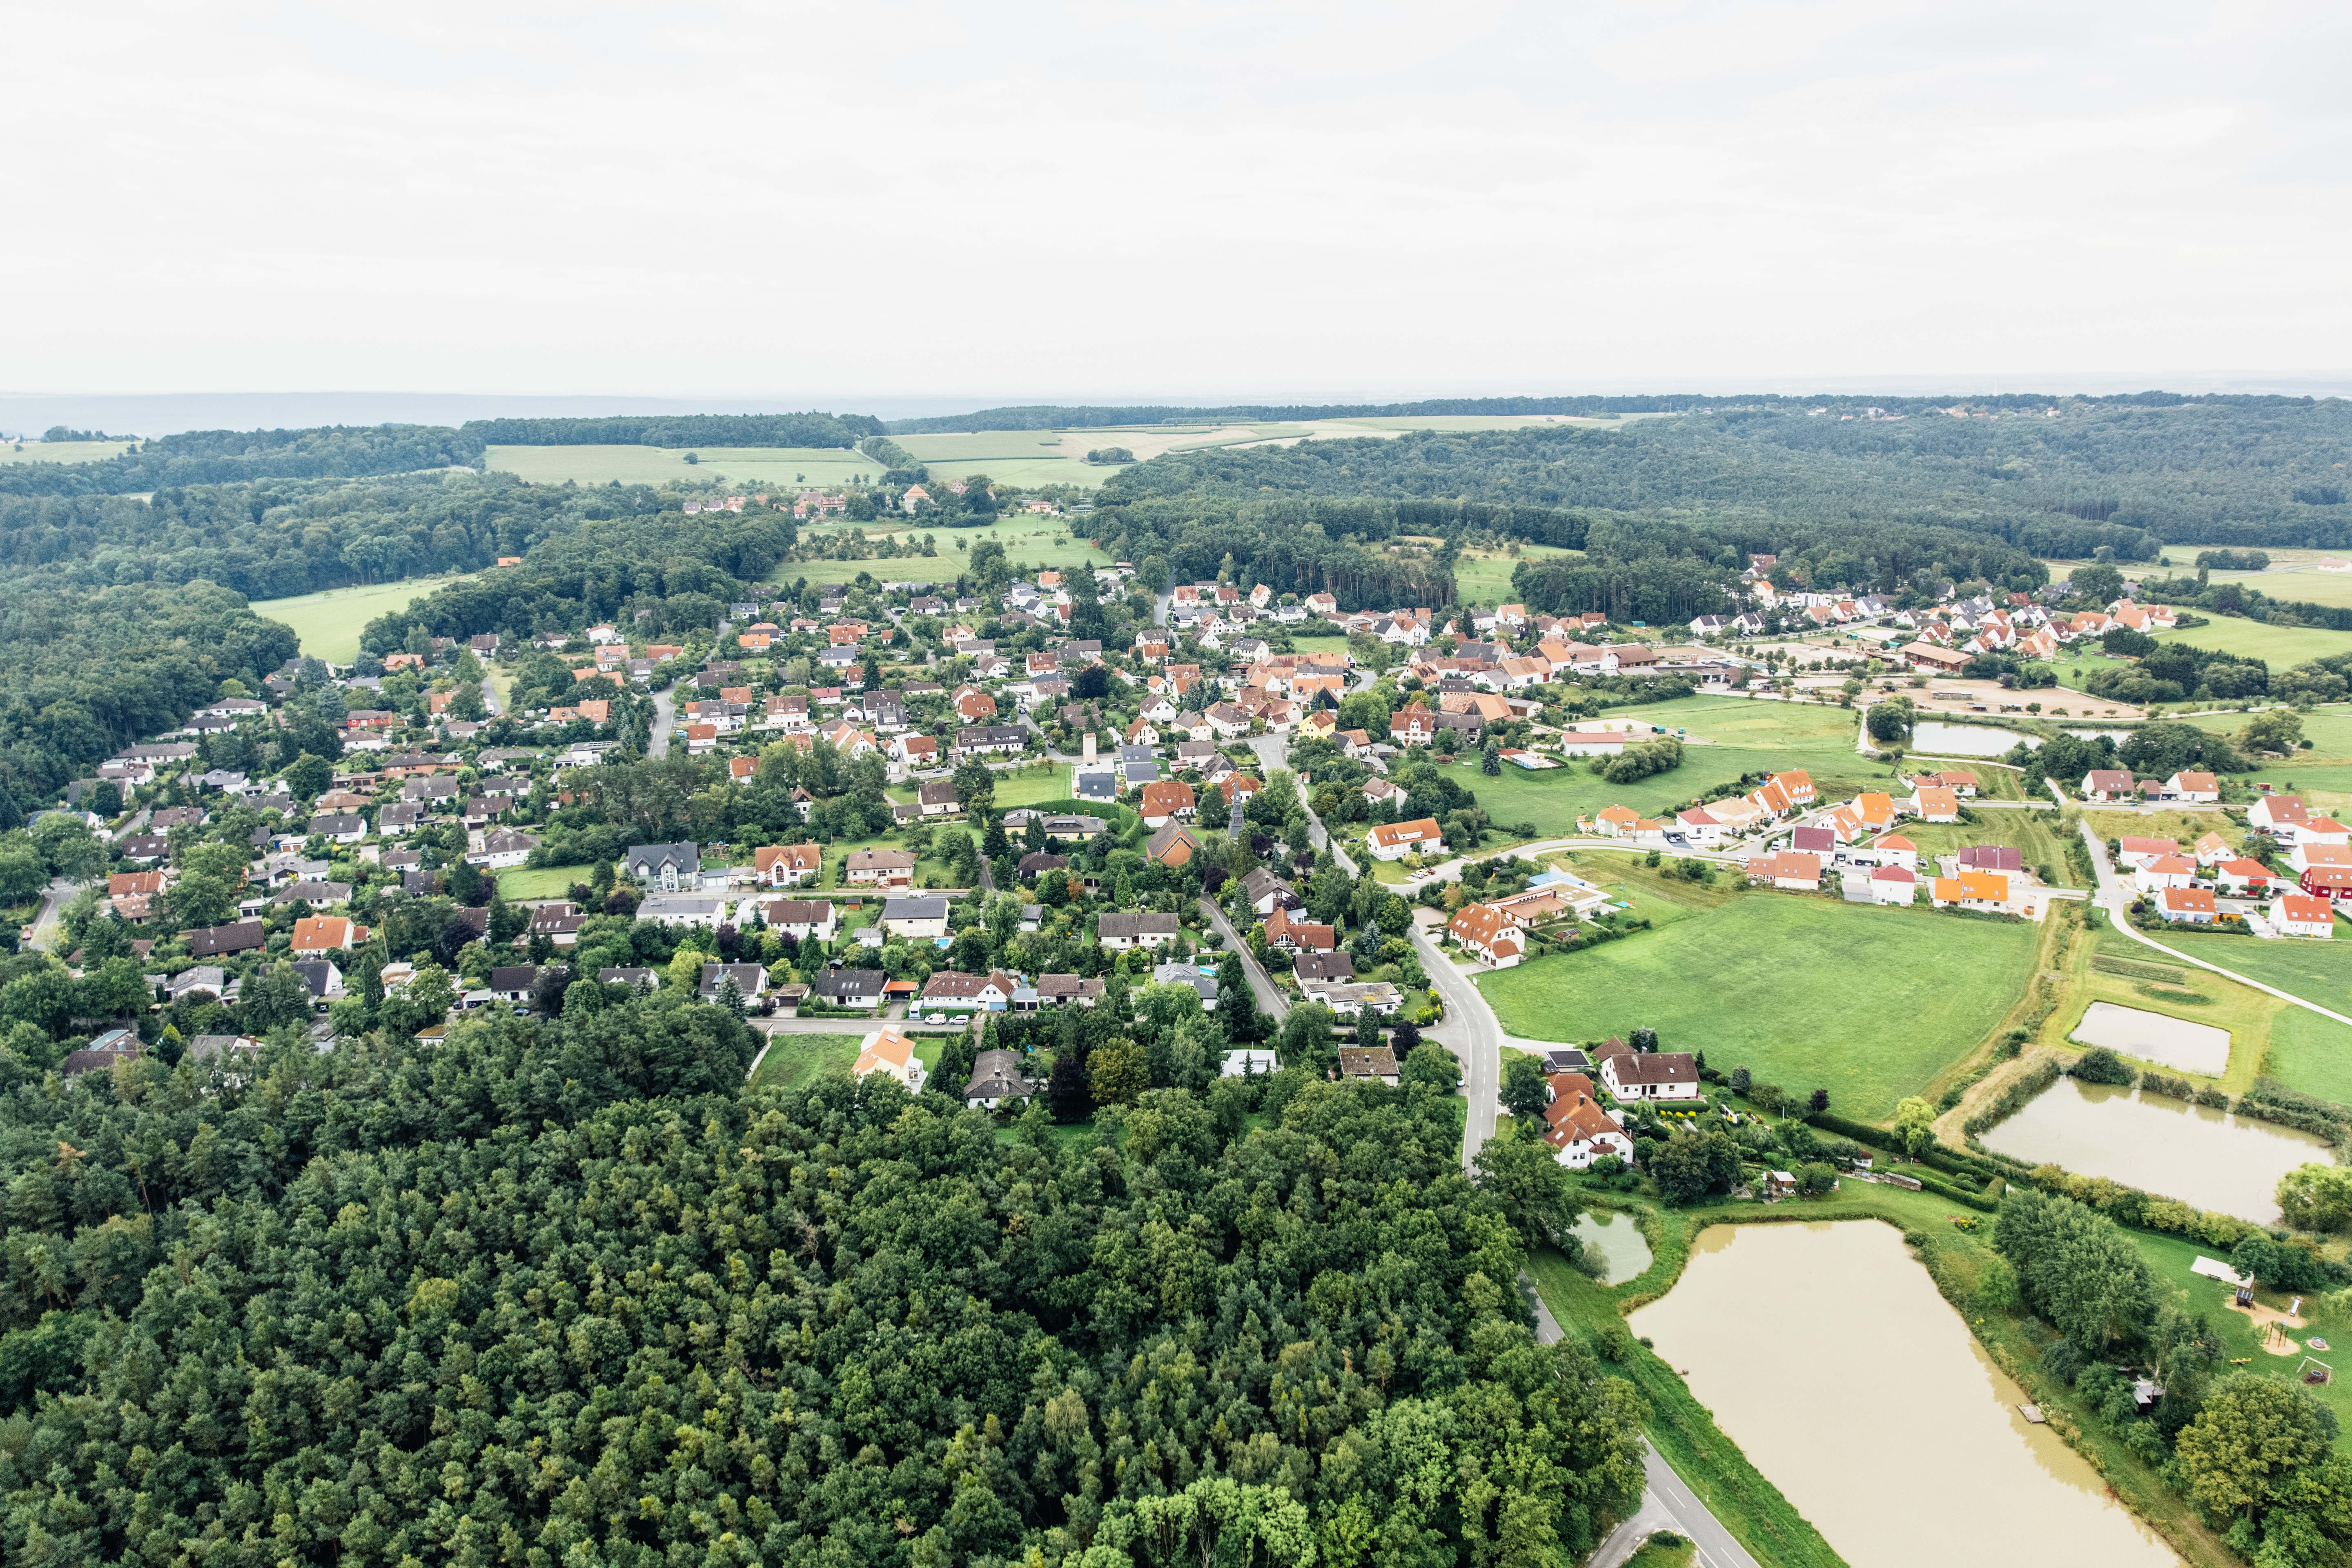
forest, architecture, photography, hill, town, panorama, village, pond, suburb, community, facade, agriculture, aerial view, homes, bavaria, estate, neighbourhood, house construction, bird's eye view, aerial photography, upper franconia, residential area, human settlement